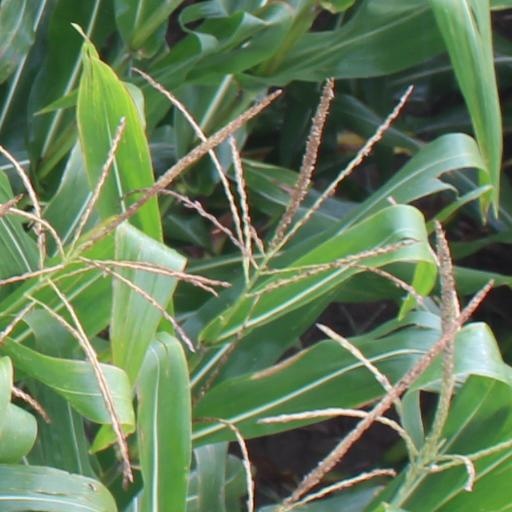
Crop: maize; corn